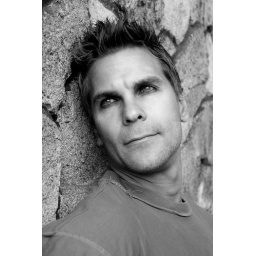
brett against rock wall